Geology of Cape Town

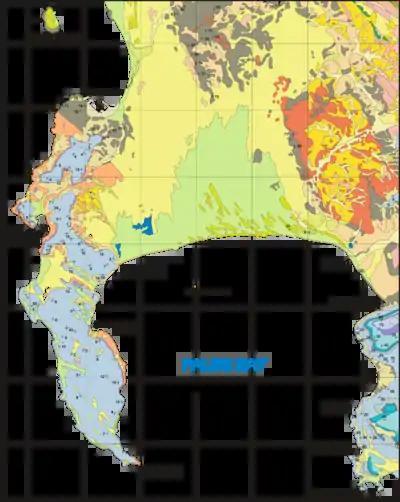
Geological map of the Cape Peninsula and False Bay

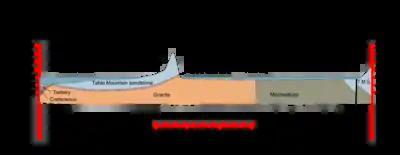
Geological section of the Cape Peninsula and False Bay

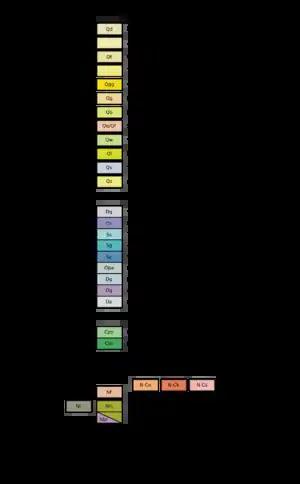

Cape Town lies at the south-western corner of the continent of Africa. It is bounded to the south and west by the Atlantic Ocean, and to the north and east by various other municipalities in the Western Cape province of South Africa.